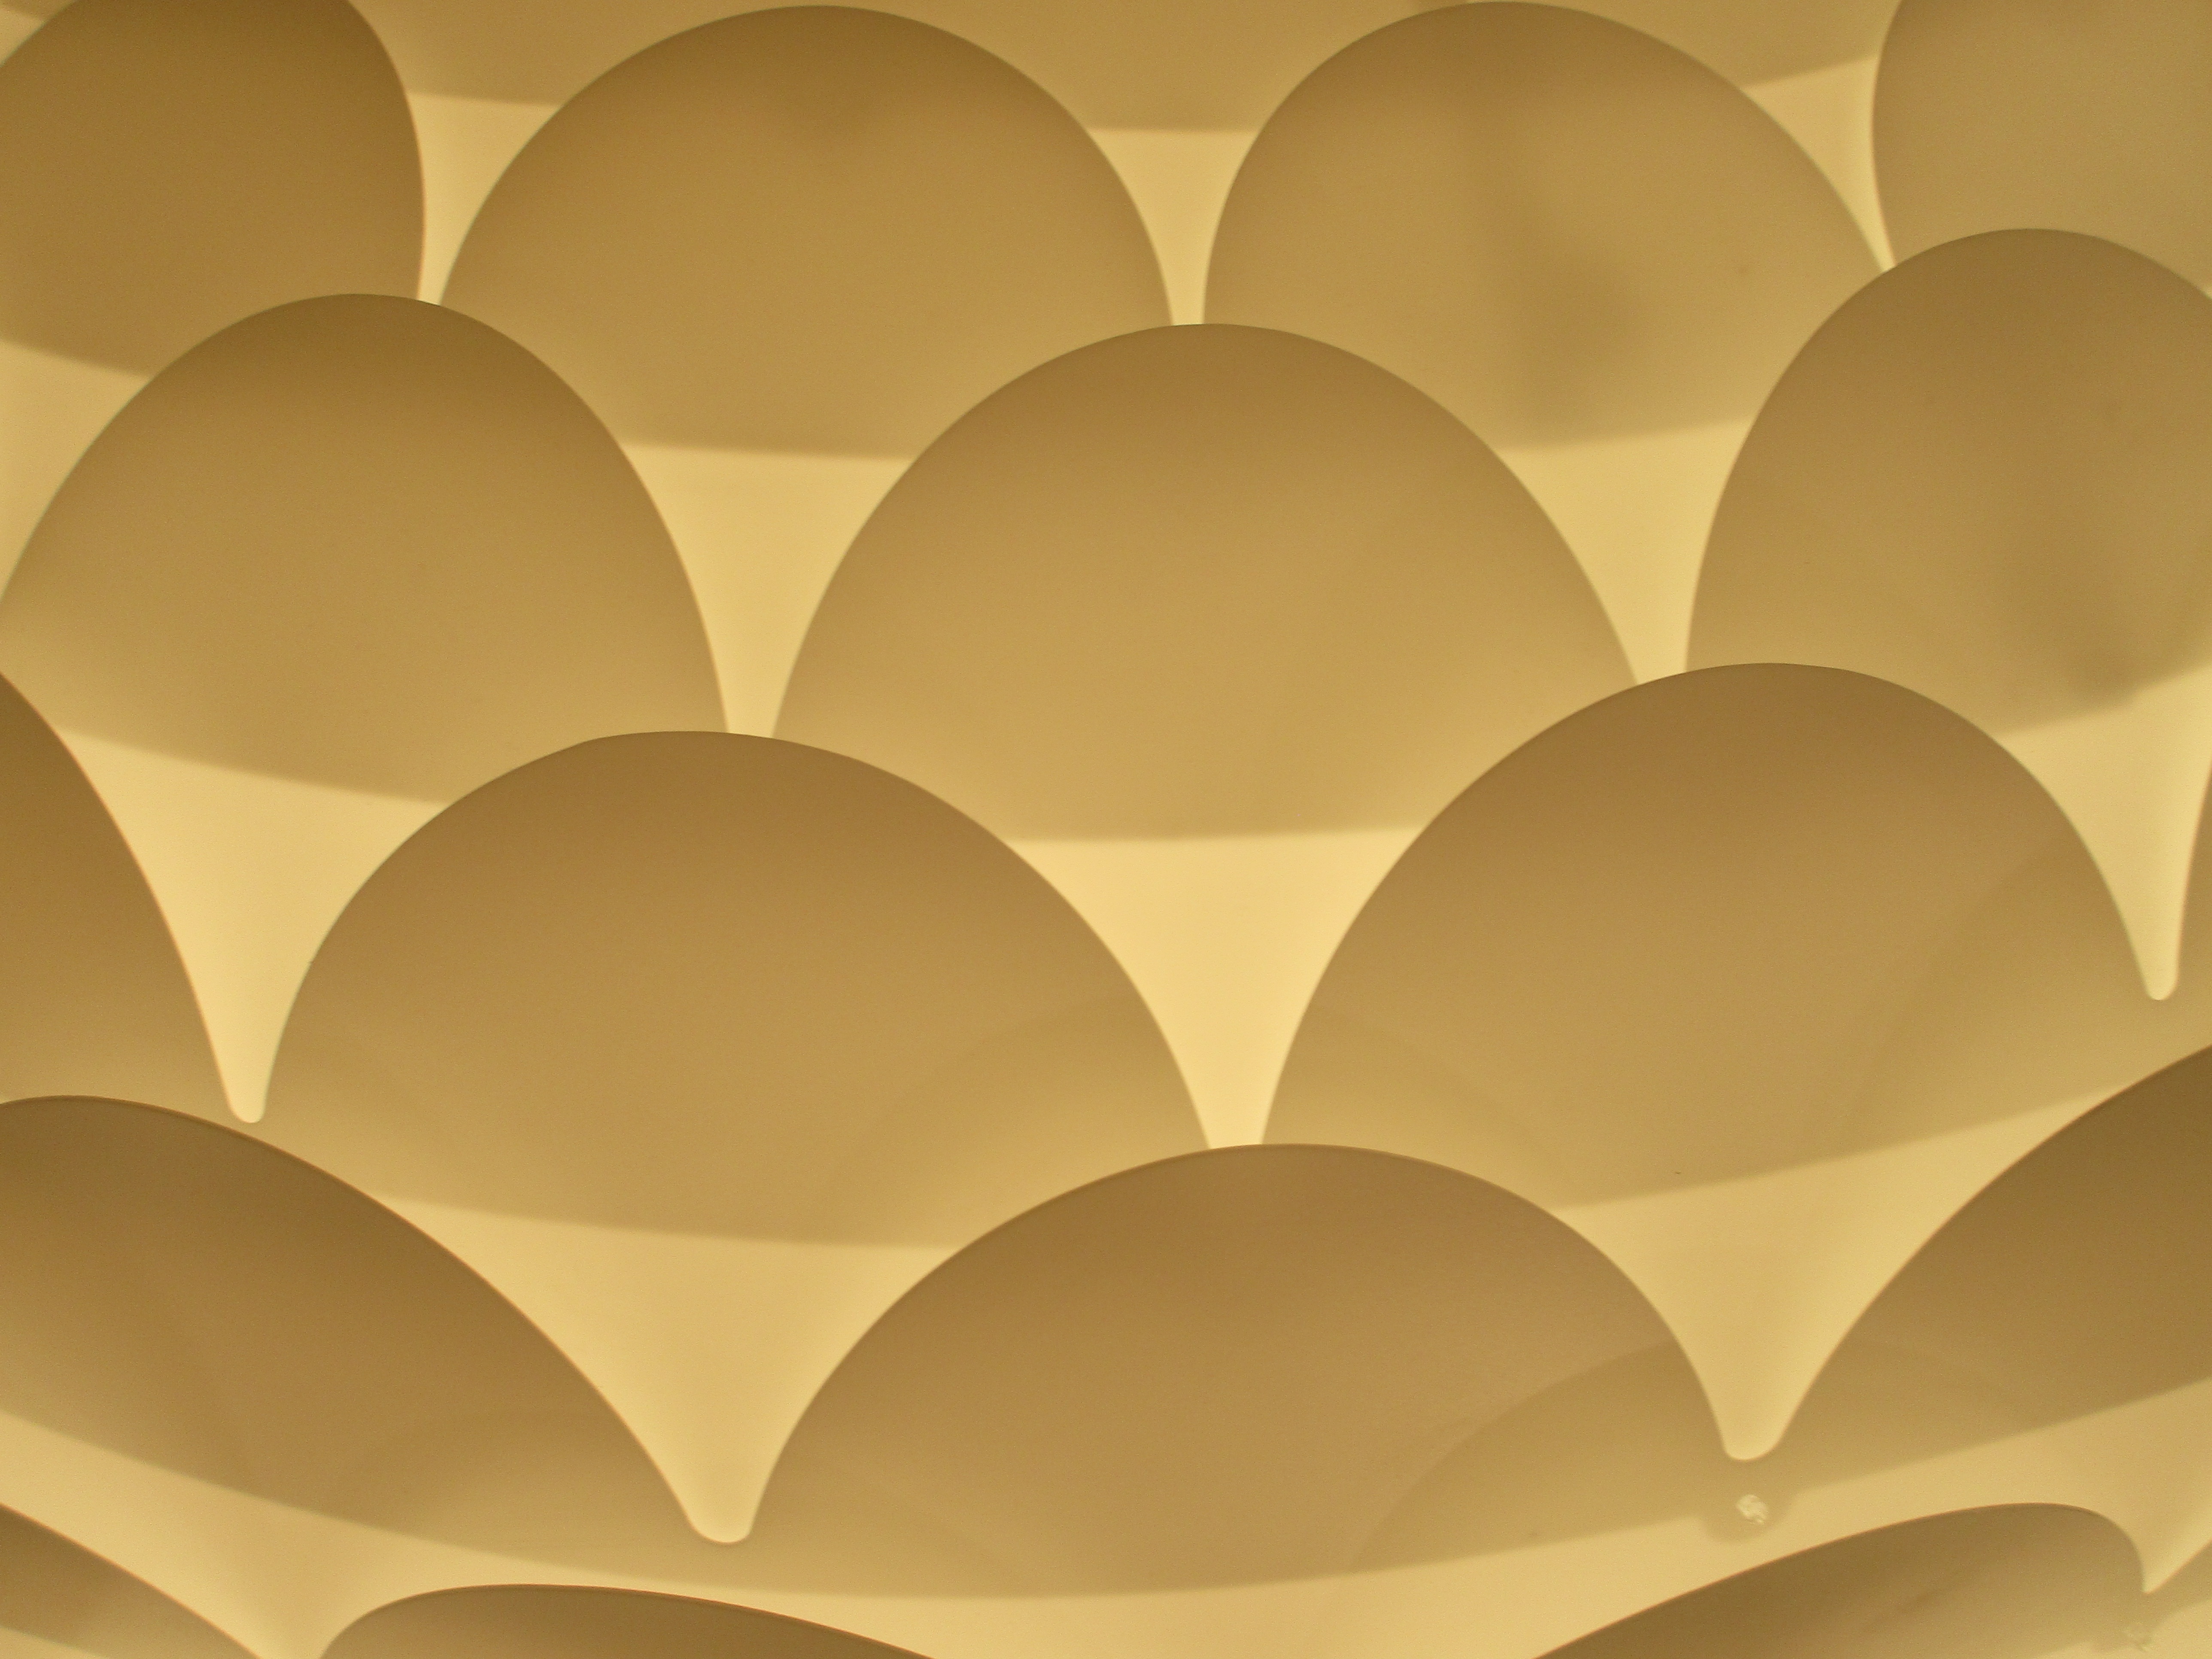
light, white, petal, ceiling, pattern, line, pinecone, lighting, circle, illustration, design, symmetry, light fixture, wallpaper, shape, simple, organic, delicate background